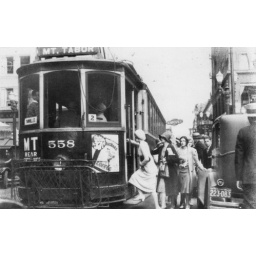
Streetcar with a theater sign in the background, November 1929